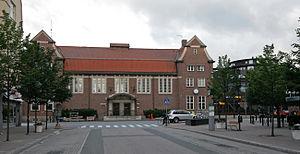
Folke Zettervall était un architecte suédois et architecte en chef des chemins de fer suédois entre 1895 et 1930.
Hässleholm est une ville de Suède, chef-lieu de la commune de Hässleholm dans le comté de Skåne. 17 730 personnes y vivent.